Polygraphia (book)

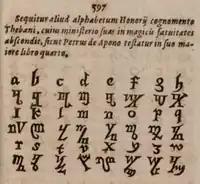
Example alphabet.

The work ends with alphabets of his invention as the "tetragramaticus" formed by 4 characters that are diversified in 24 letters and the "enagramaticus" of 9 characters and 28 letters, from which he gives examples of writings that belongs to something it resembles a natural language.